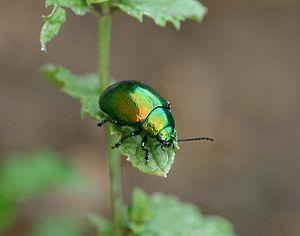
Les Chrysomelinae constituent une sous-famille d'insectes coléoptères de la famille des Chrysomelidae qui comprend des espèces bien connues des genres Chrysomela, Chrysolina, Leptinotarsa et Oreina.
Jean-Henri Casimir Fabre, né le 21 décembre 1823 à Saint-Léons, mort le 11 octobre 1915 à Sérignan-du-Comtat, est un homme de sciences, un humaniste, un naturaliste, un entomologiste éminent, un écrivain passionné par la nature et un poète français de langue occitane et française, lauréat de l'Académie française et d'un nombre élevé de prix.